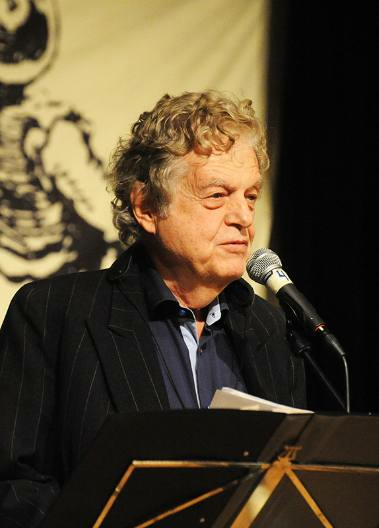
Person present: Yes